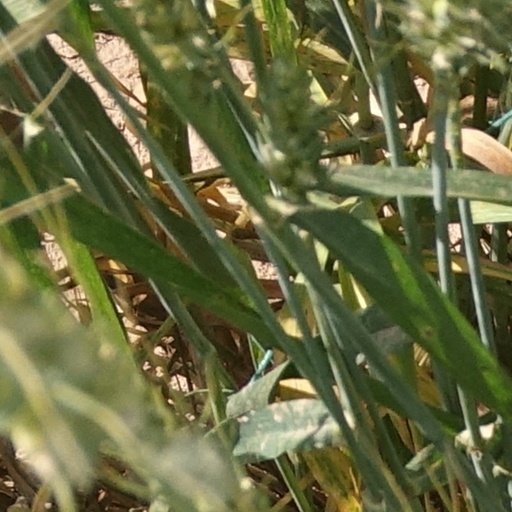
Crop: wheat